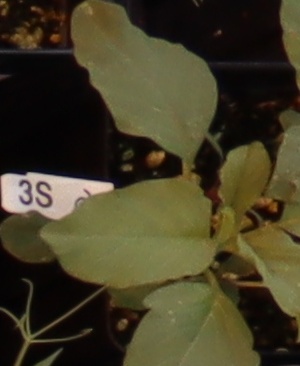
Label: Redroot Pigweed